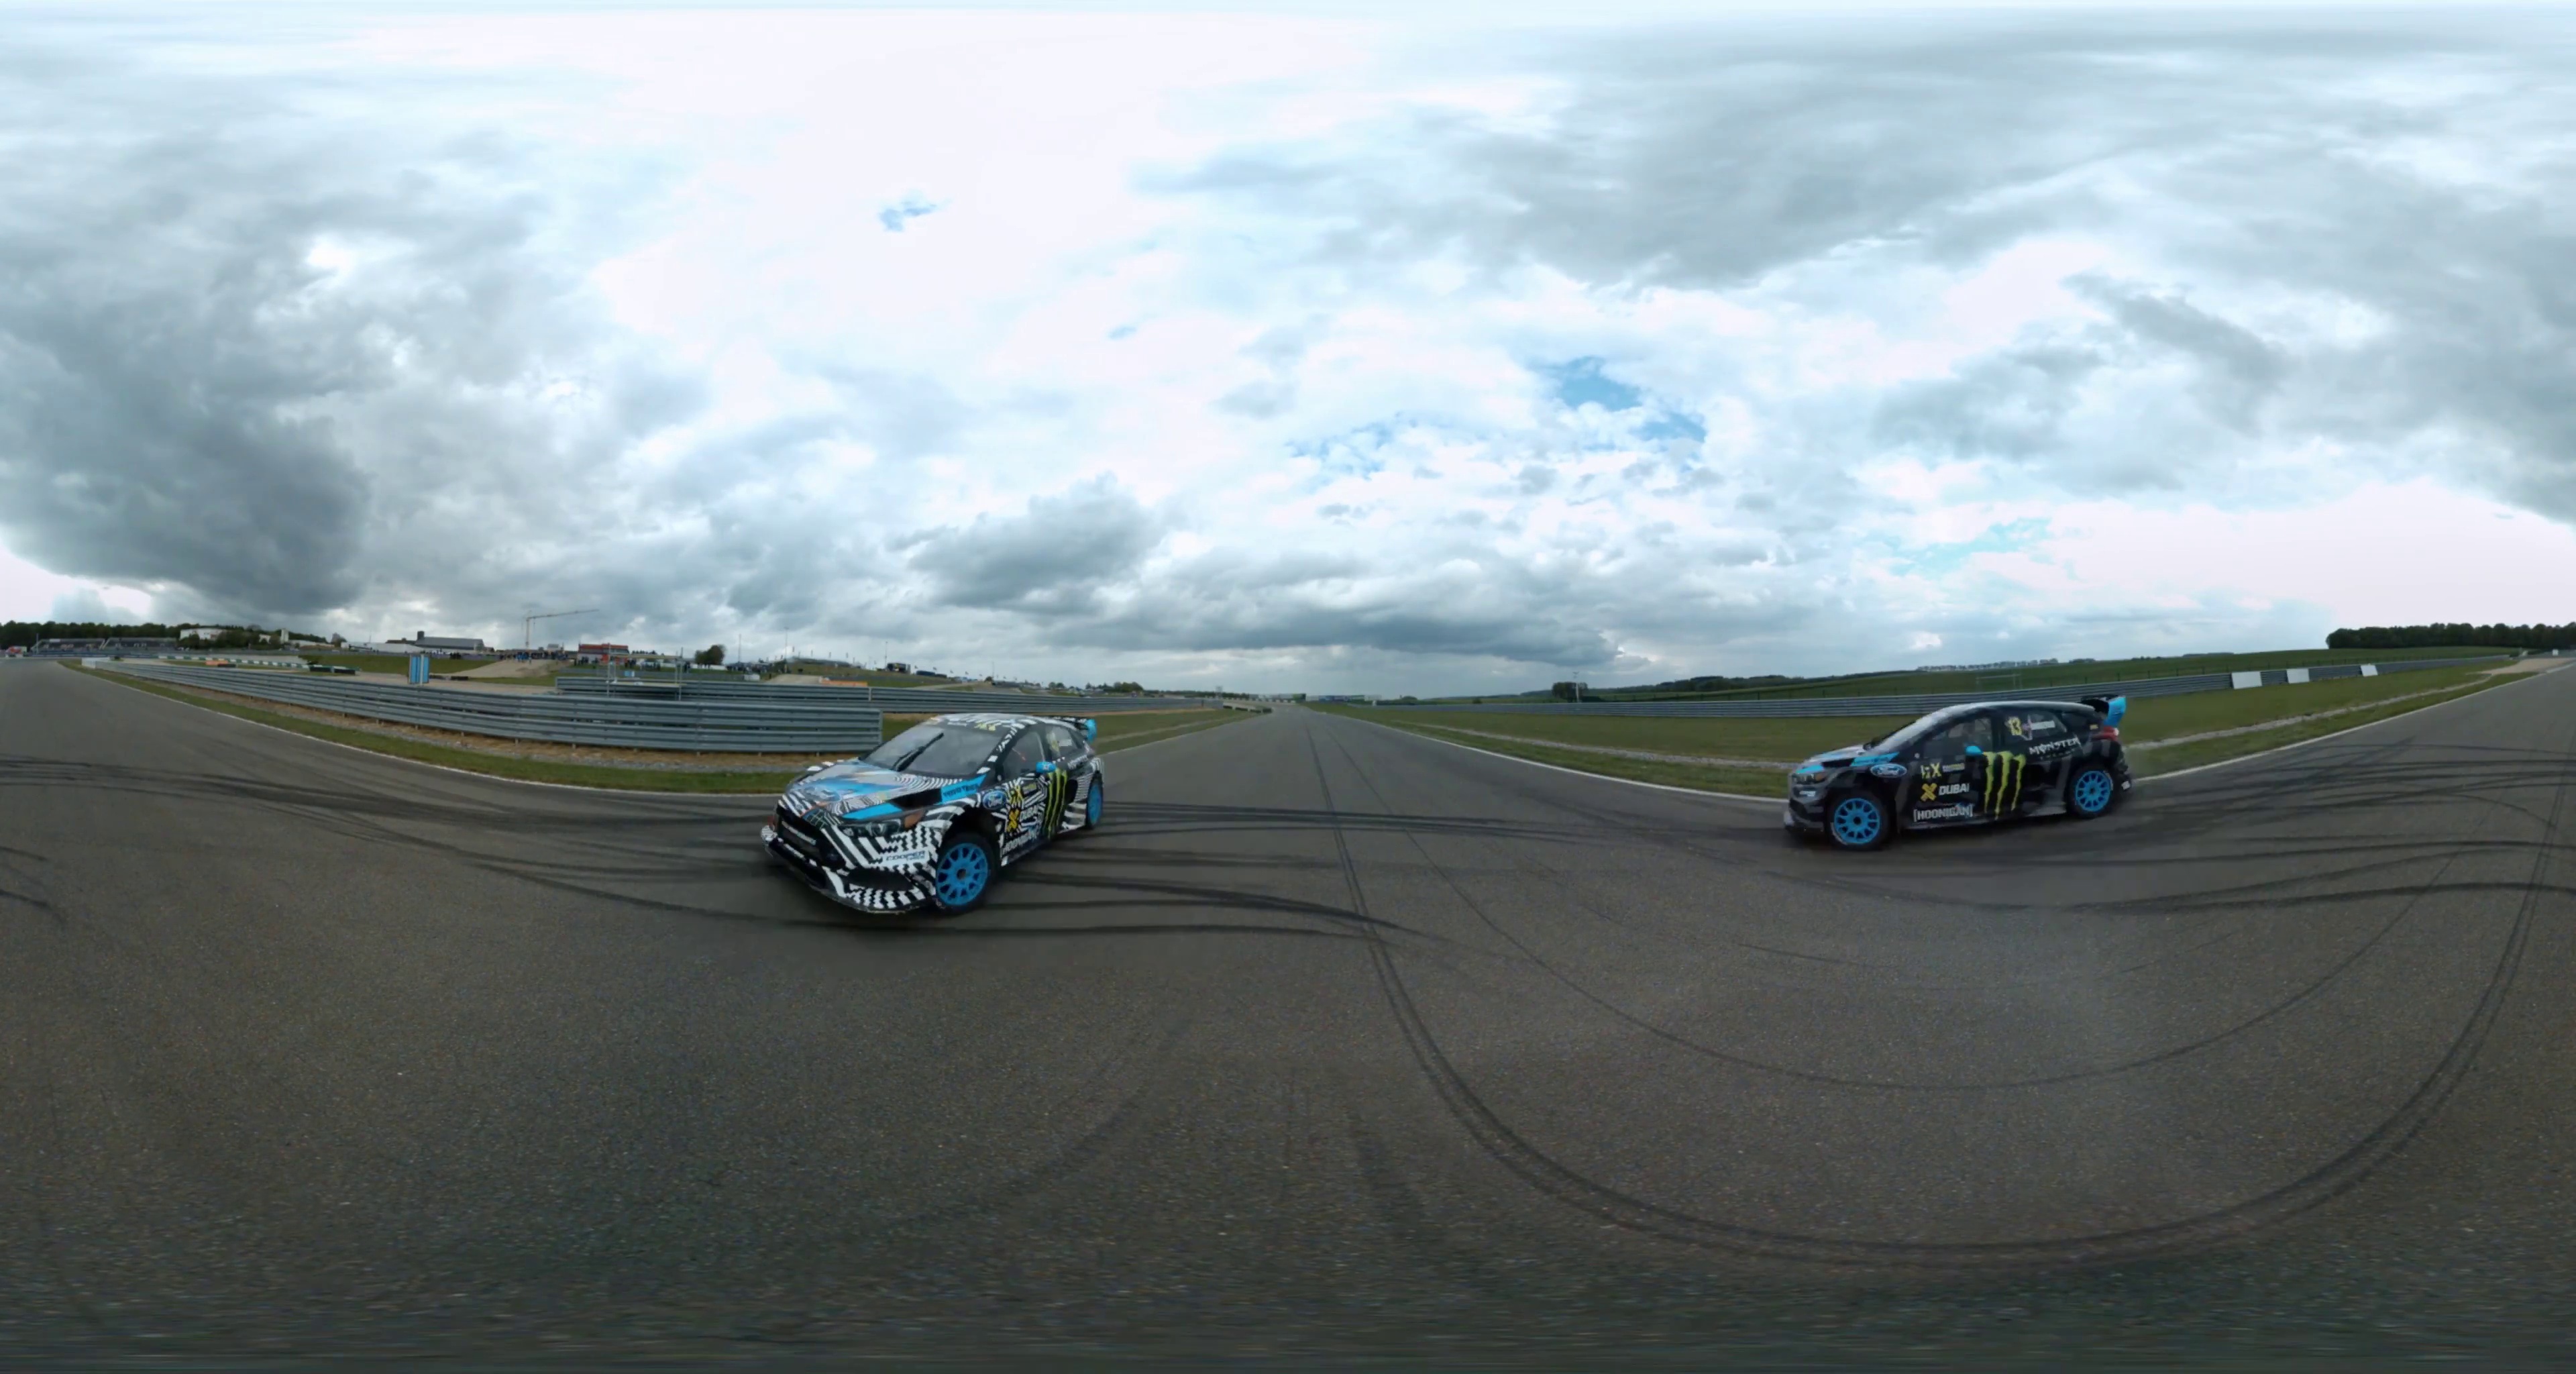
Referred object: Black car with blue wheels

Referred object: the white-and-blue patterned rally car